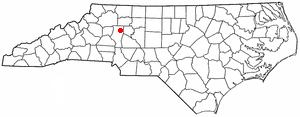
Harmony est une ville américaine située dans le comté d'Iredell dans l'État de Caroline du Nord. Sa population s’élevait à 531 habitants lors du recensement de 2010, estimée à 563 habitants en 2016.